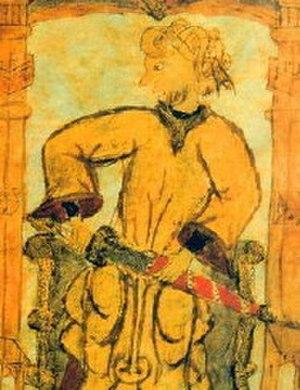
Al-Andalus est le terme qui désigne l'ensemble des territoires de la péninsule Ibérique et certains du sud de la France qui furent, à un moment ou un autre, sous domination musulmane entre 711 et 1492. L'Andalousie actuelle, qui en tire son nom, n'en constitua longtemps qu'une petite partie.
L'islam en Europe a connu sa première implantation continentale en 711 avec la conquête omeyyade de la péninsule Ibérique. Se maintenant près de huit siècles dans Al-Andalus, la première présence musulmane se clôt par l'expulsion d'Espagne en 1614 des derniers civils musulmans.